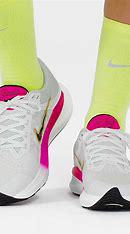
Brand: Nike
Model: Winflo 10